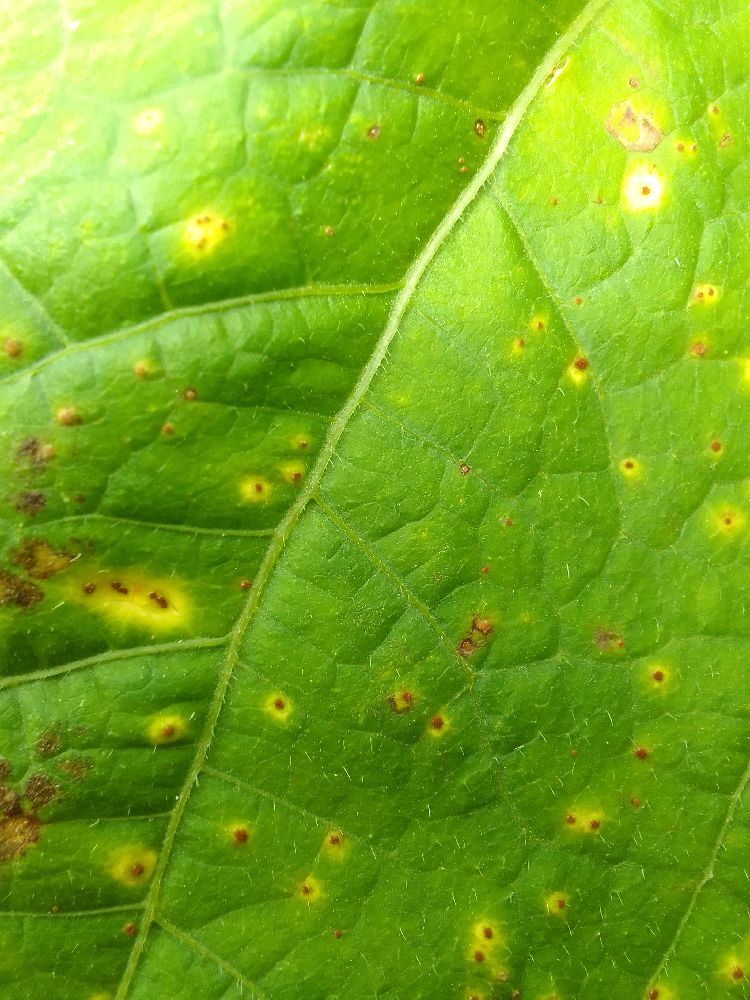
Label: rust